Ultrasound avoidance

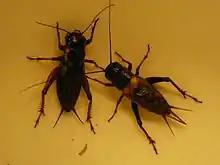
An adult male and a juvenile male of the species "Gryllus bimaculatus"

Crickets are preyed on by bats during the night while they fly from one place to another. Avoidance behaviors by crickets were first reported in 1977 by A. V. Popov and V. F. Shuvalov. They also demonstrated that crickets, like moths, fly away from bats once they've heard their echolocating calls, an example of negative phonotaxis. The cricket will steer itself away from the source of the sound within a very short time frame (40–80 ms). The response is evoked by brief ultrasonic pulses in the 20 to 100 kHz range, pulses that fall within the range of bat ultrasonic echolocating calls (20–100 kHz).